Maria Koszutska

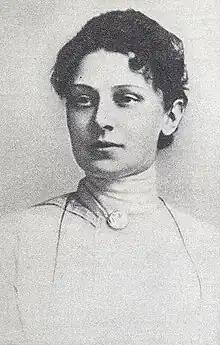
Maria Koszutska

Maria Karolina Sabina Koszutska (pseudonym Wera Kostrzewa) (2 February 1876 – 9 July 1939) was a leader and theoretician of the Polish Socialist Party "Left" faction "(Polska Partia Socialistyczna, PPS — Lewica)" and later of the Communist Party of Poland (KPP).